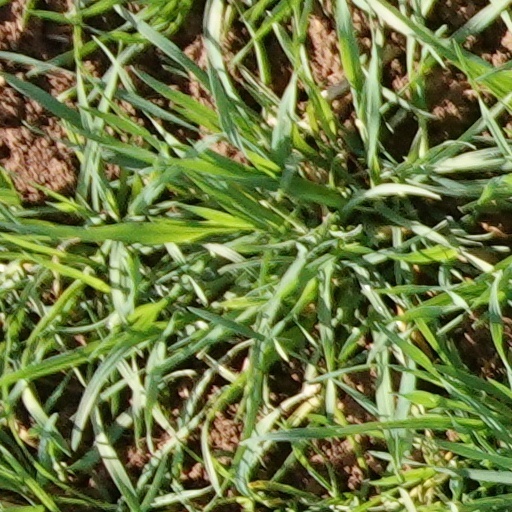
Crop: wheat